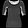
Label: T - shirt / top